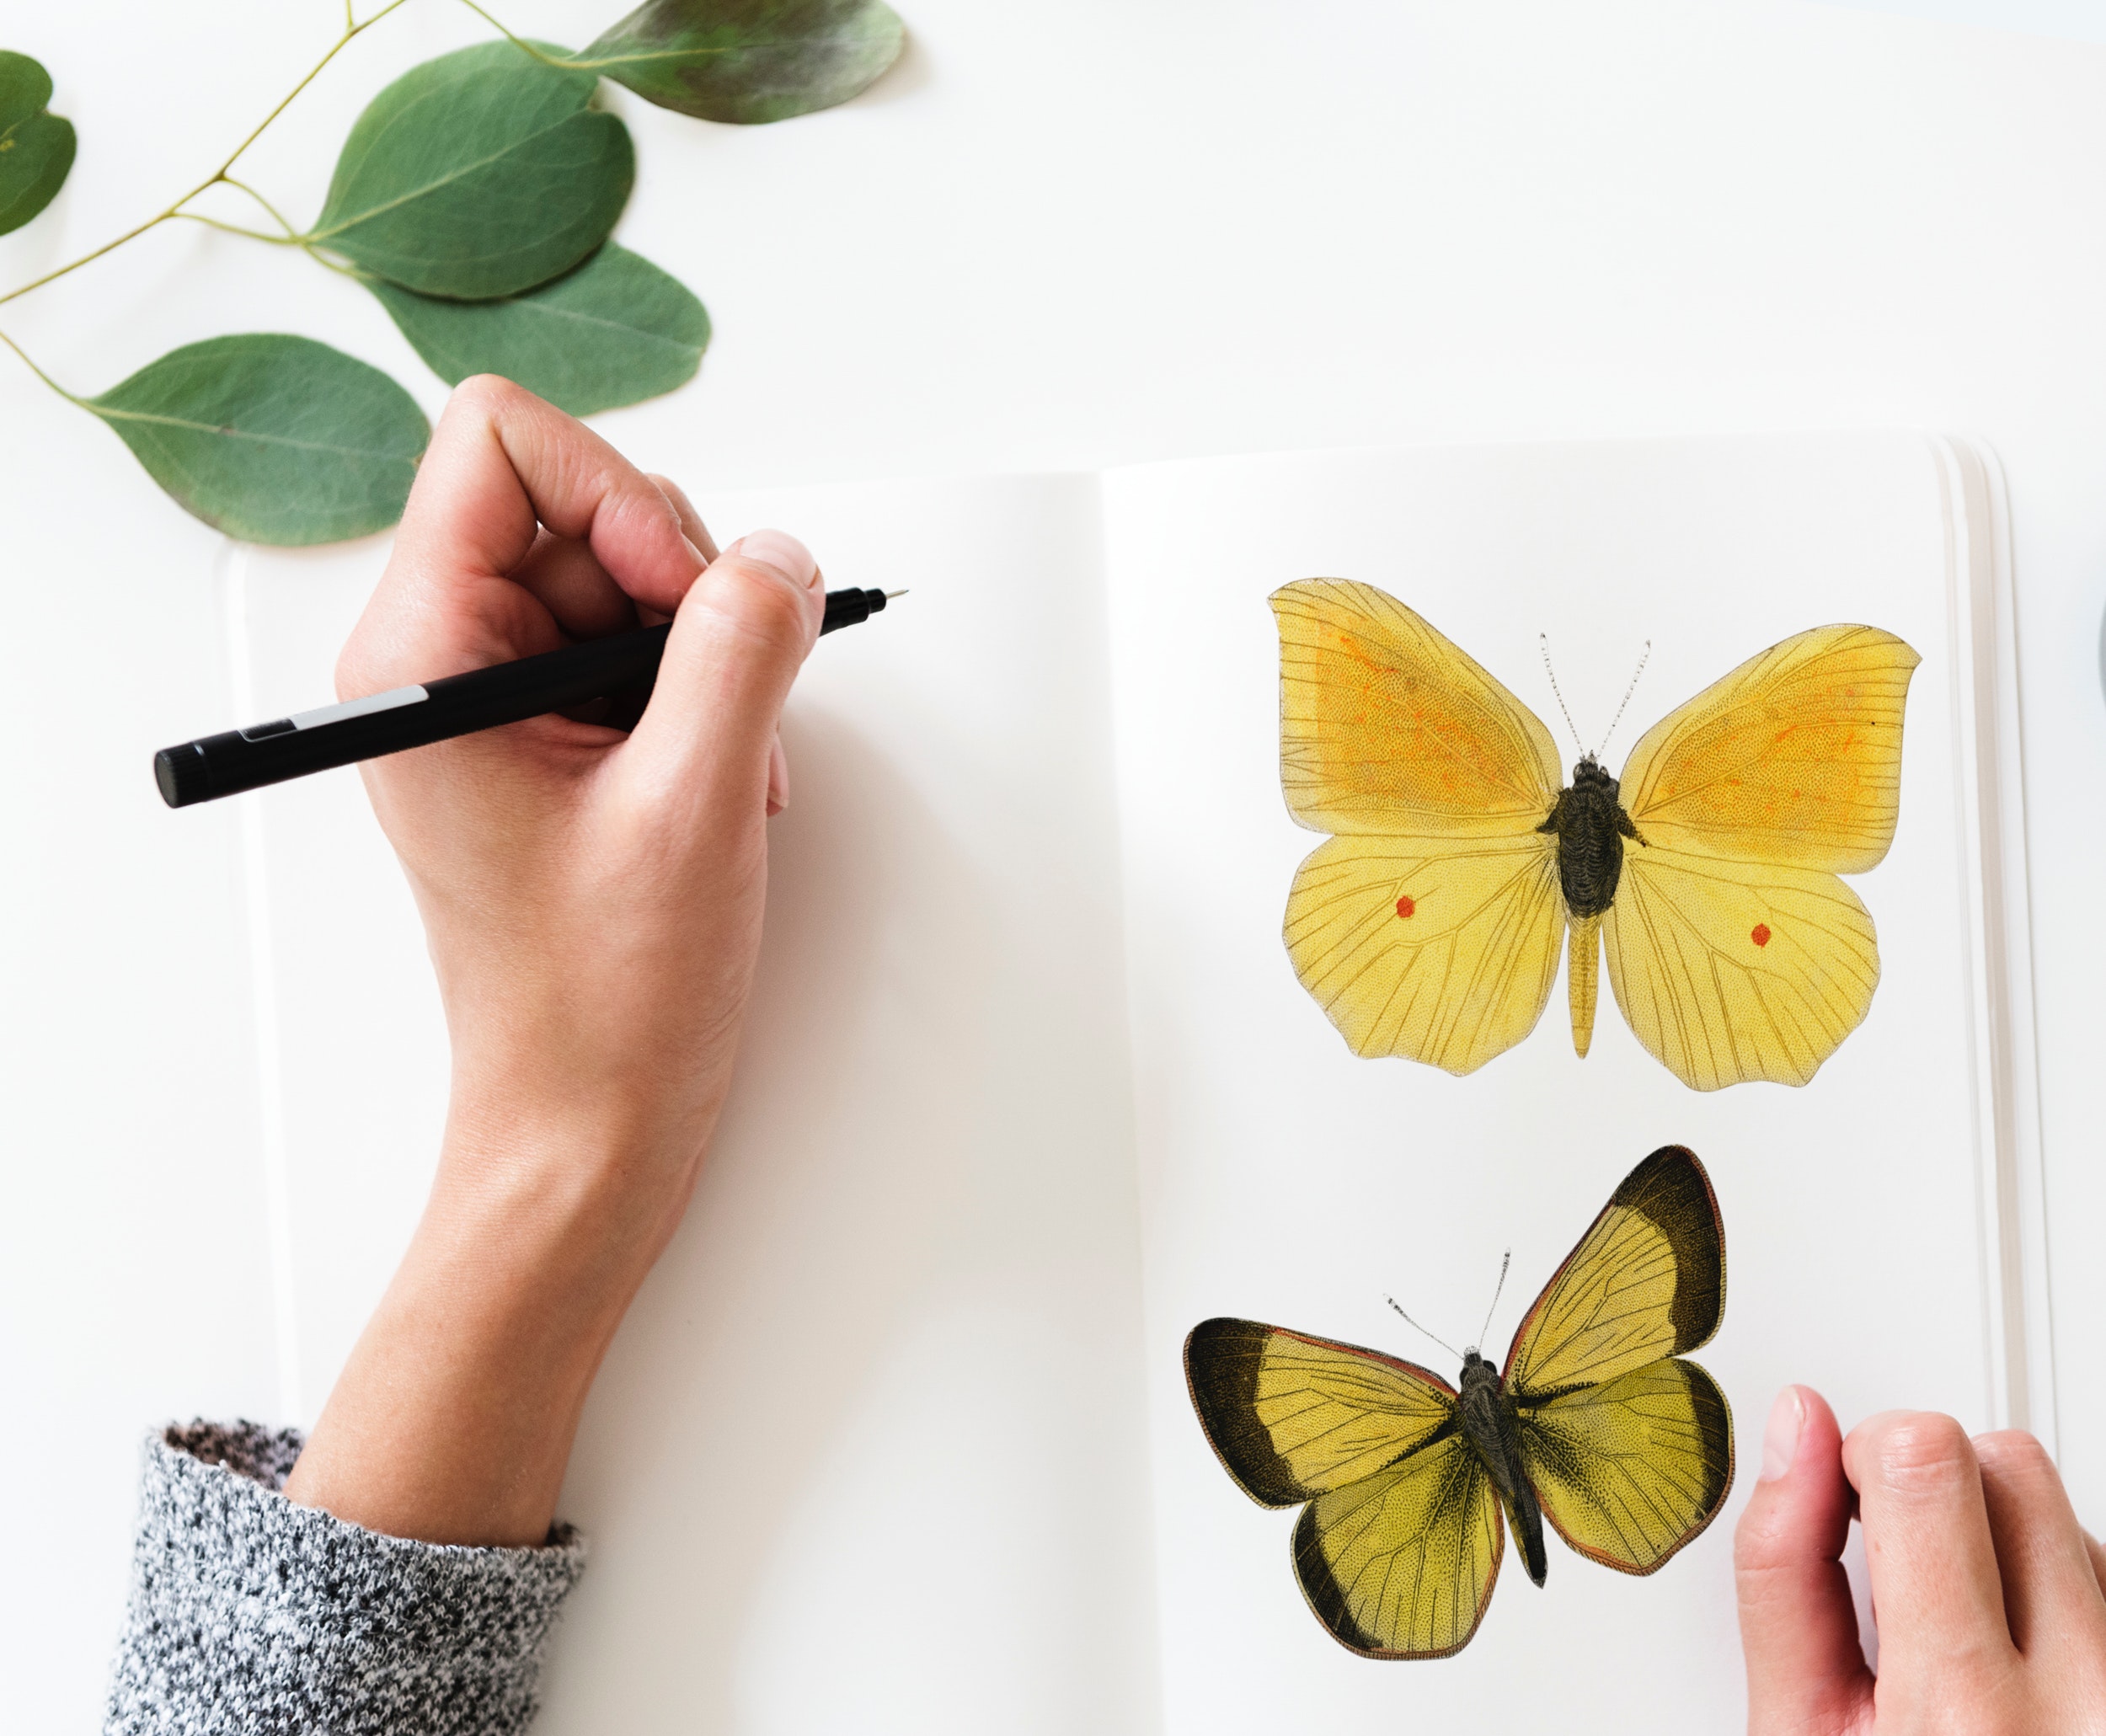
butterfly, Brimstones, insect, moths and butterflies, yellow, leaf, pollinator, invertebrate, finger, hand, pieridae, brush footed butterfly, plant